Biophytum

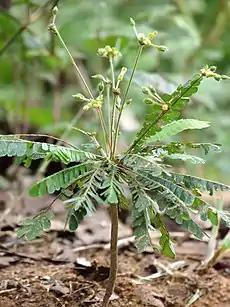
"B. reinwardtii" in Kerala, India

Biophytum is a genus of about 50 species of annual and perennial herbaceous plants in the family Oxalidaceae. It is found in tropical and subtropical areas worldwide. The annual "Biophytum sensitivum" is a traditional medicine in Nepal. "Biophytum petersianum" (also known as "Biophytum umbraculum") is a medicinal plant in Mali.